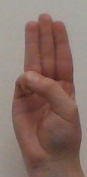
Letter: thaa